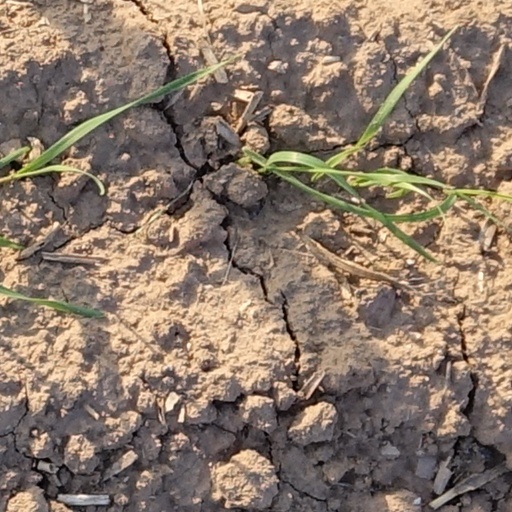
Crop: wheat